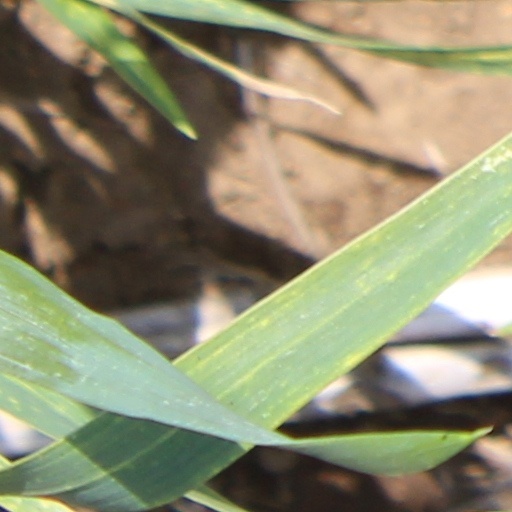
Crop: wheat